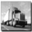
Label: truck